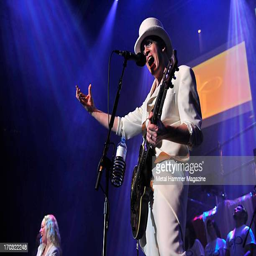
heavy metal artist performing live onstage during his event